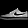
Label: Sneaker